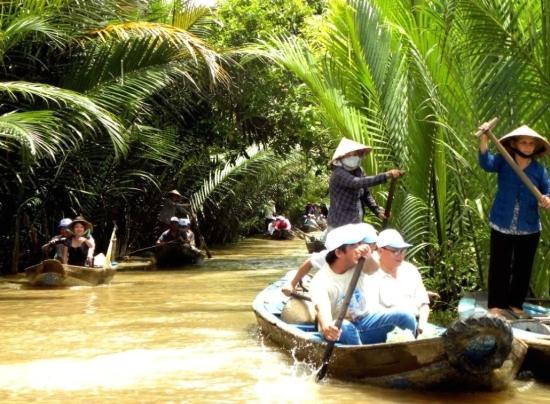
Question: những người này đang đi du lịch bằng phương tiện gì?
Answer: thuyền